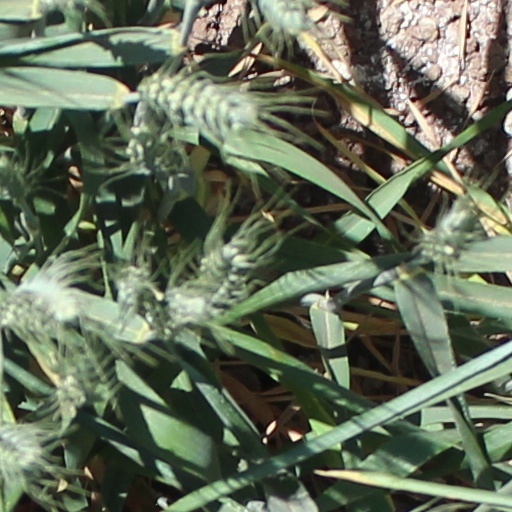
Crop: wheat